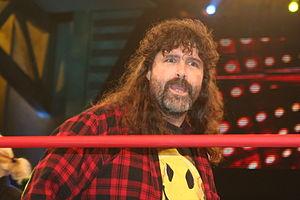
Michael Francis Foley, Sr. ou, plus couramment, Mick Foley, est un catcheur, acteur, commentateur sportif et écrivain américain. Il a travaillé pour de nombreuses fédérations de catch, dont la World Wrestling Entertainment, la World Championship Wrestling, la National Wrestling Alliance, l'Extreme Championship Wrestling, et la Total Nonstop Action Wrestling. Considéré par ses pairs comme l'un des plus grands catcheurs hardcore, il partage avec Terry Funk le surnom de « The Hardcore Legend ».